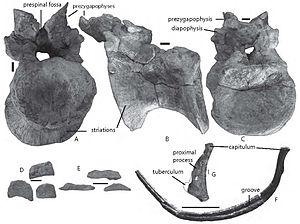
Camarillasaurus est un genre de dinosaures théropodes du Crétacé inférieur retrouvé dans la formation géologique de Camarillas, dans la province de Teruel, en Espagne. L'espèce-type, Camarillasaurus cirugedae, a été nommée et décrite par Barbara Sanchez-Hernández et Michael J. Benton en 2012.